Dospat–Vacha Hydropower Cascade

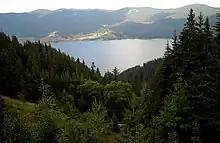
Dospat Reservoir

The "Dospat–Teshel junction" includes the Dospat Reservoir, the Teshel Hydro Power Plant and a system of derivations. The dam of the reservoir was constructed on the river Dospat in 1963–1969 on the territory of the towns of Dospat and Sarnitsa. With a territory of 22.1 km and a total volume of 449 million m, it is one of the largest in Bulgaria and serves as a multiannual leveler of the whole cascade. It has a stone dam with a clay core, reaching a height of 60.5 m and a length of 230 m, located at an altitude of 1,200.5 m.